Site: brandenburg
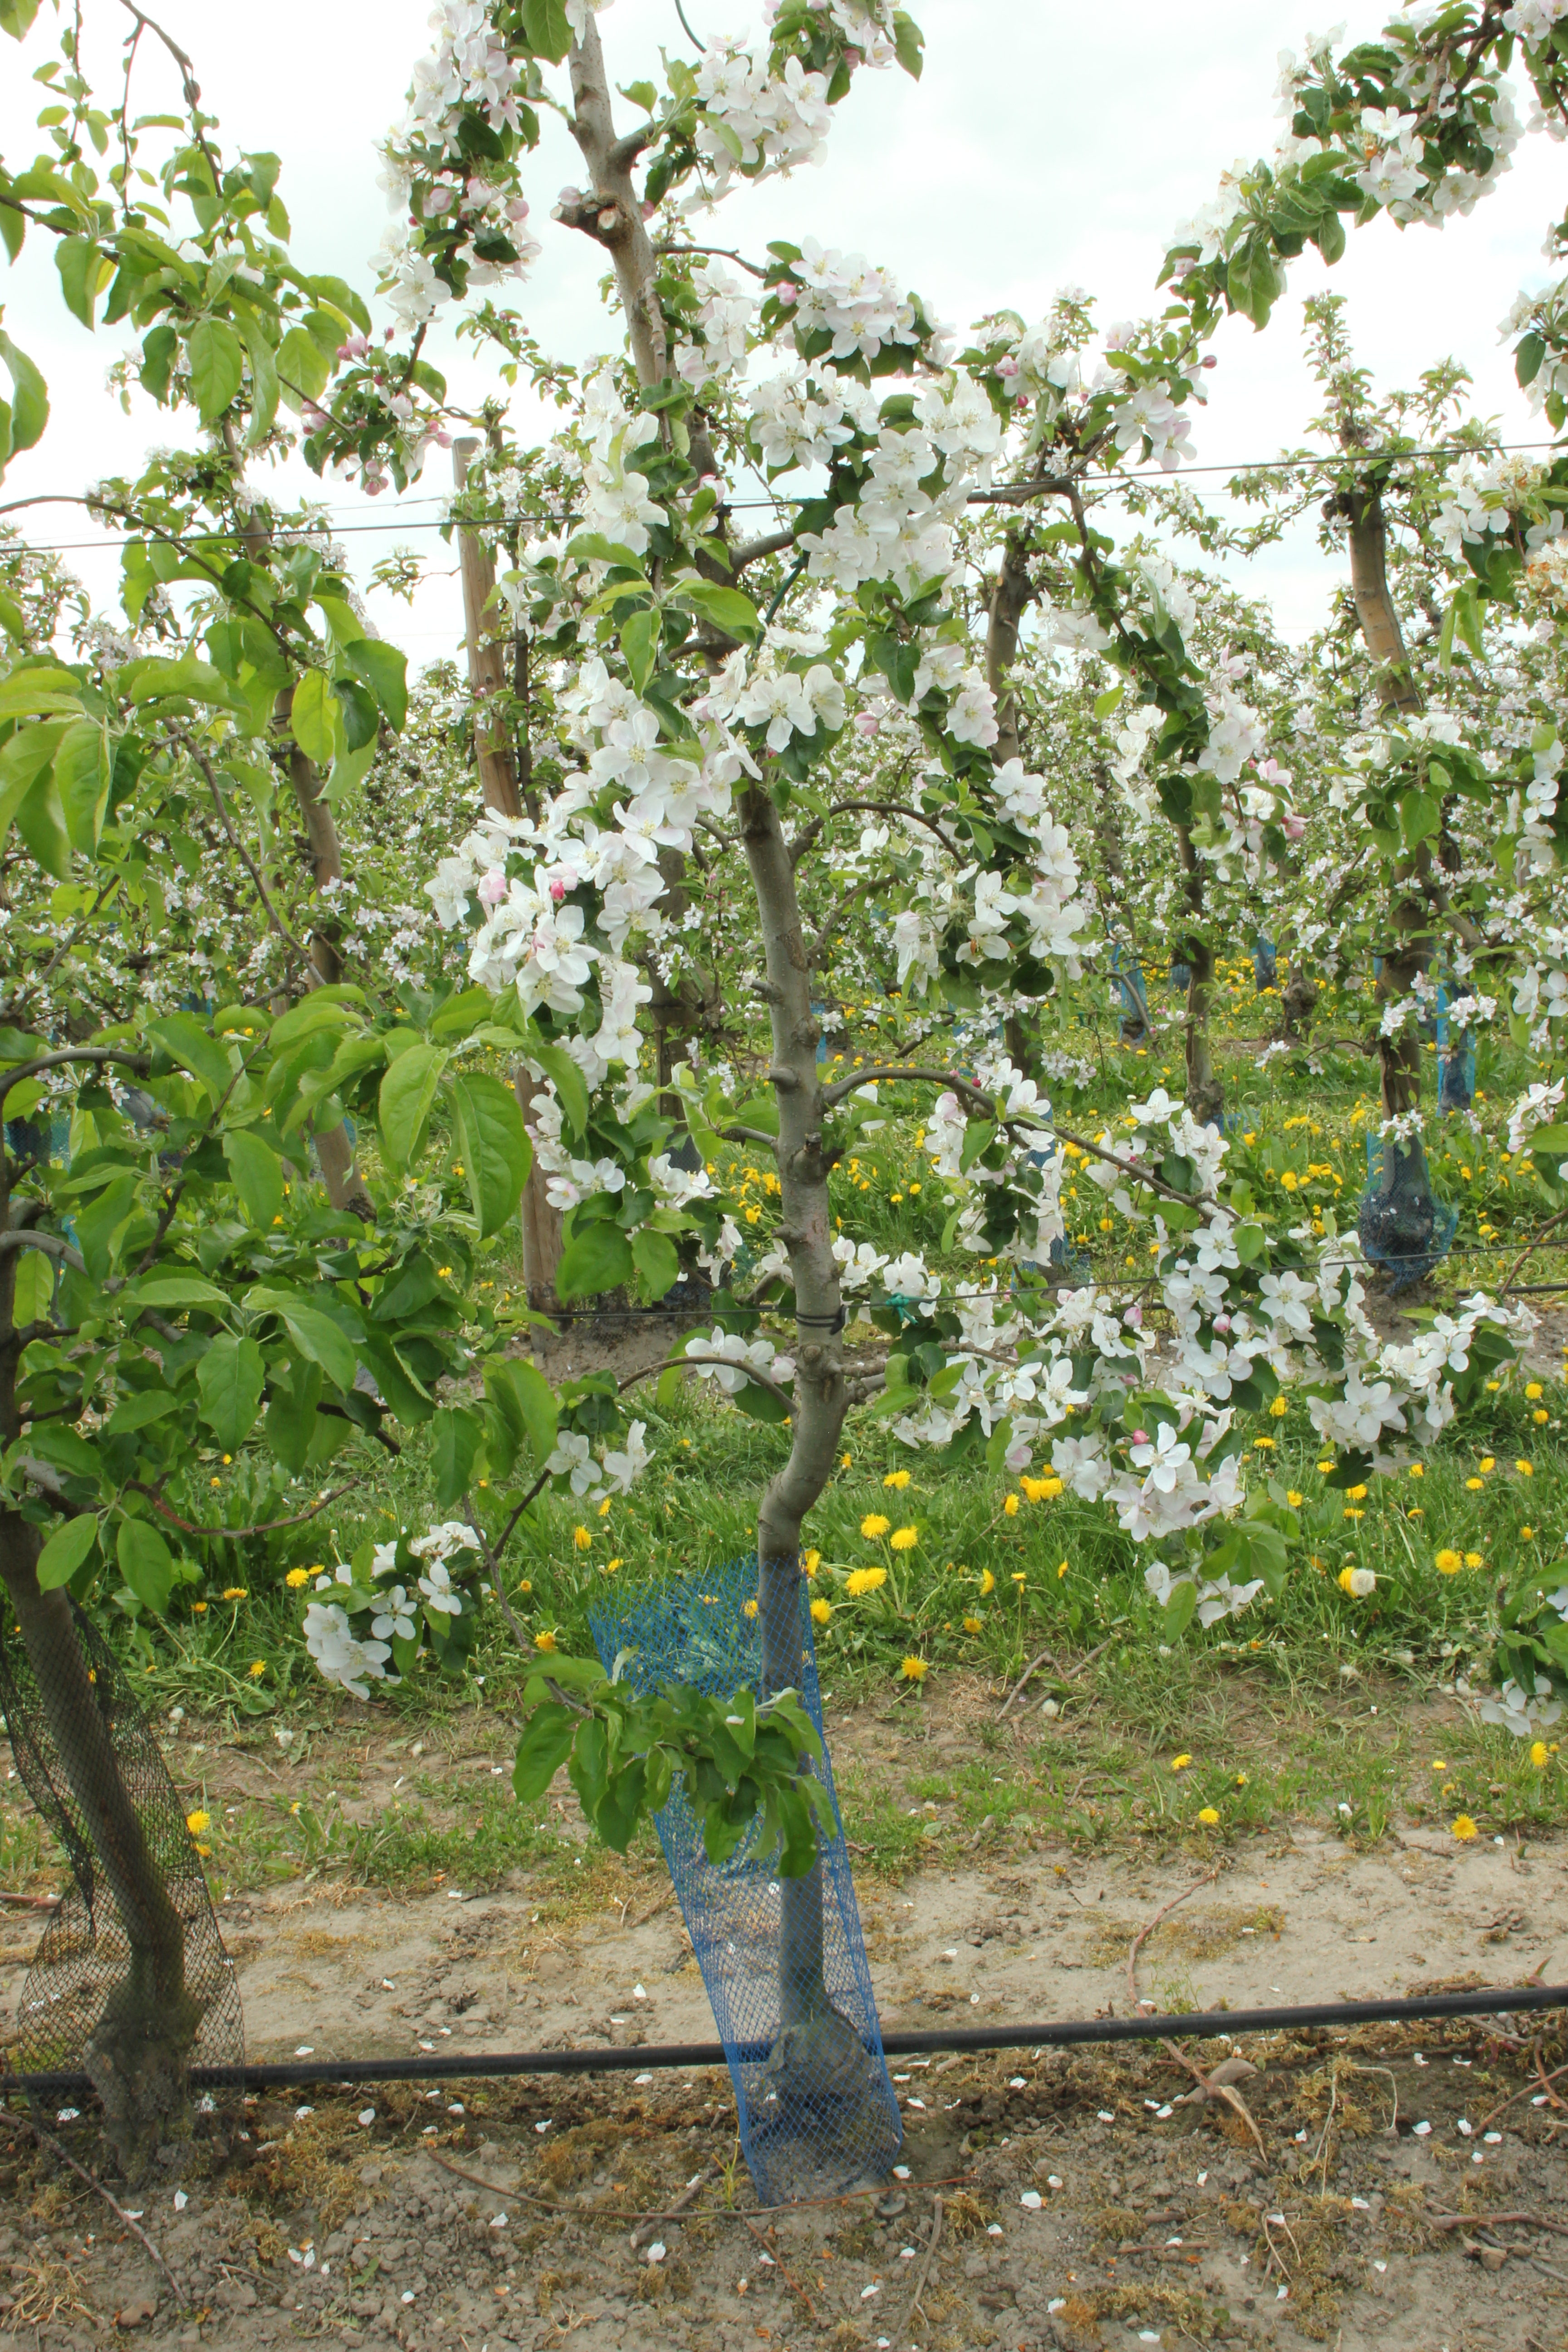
Growth stage (BBCH 65): Flowering